Sydney County Council

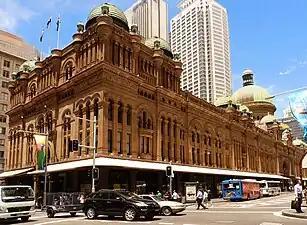
Queen Victoria Building on George Street

On 13 December 1935, the Minister for Local Government, Eric Spooner, officially opened the new offices of the Sydney County Council within the Queen Victoria Building on George Street, Sydney, marking the transfer of responsibility from the Electricity Department of the City of Sydney. The redesign of a substantial portion of the Victorian building in the distinctive Art Deco style was undertaken by the Architect's Branch of the City of Sydney, with the primary contractor being Beat Brothers and various fittings supplied by Wunderlich. The works included a demonstration hall, executive offices, electricity showrooms and general offices for County Council staff.